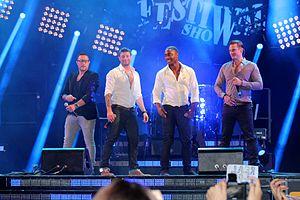
I can, est la chanson du groupe britannique Blue, qui a eu l'occasion de présenter le pays au Concours Eurovision de la chanson 2011, à Düsseldorf en Allemagne.
Blue est un boys band anglais, composé de quatre chanteurs : Simon Webbe, Duncan James, Antony Costa et Lee Ryan.